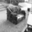
Label: couch